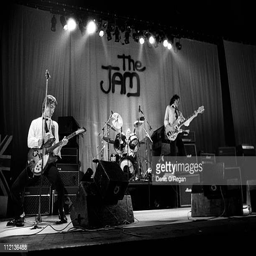
rock artist and punk rock artist of mod revival artist